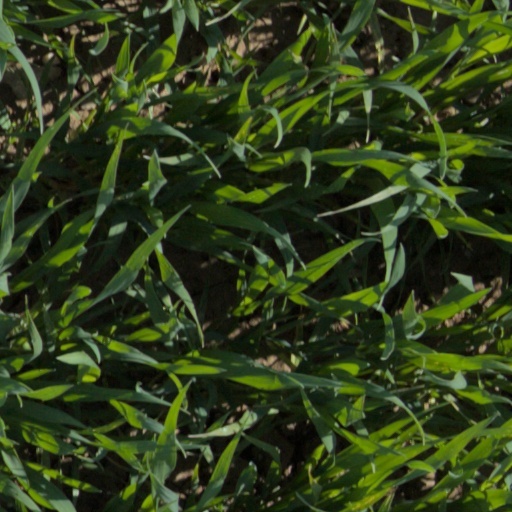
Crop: wheat